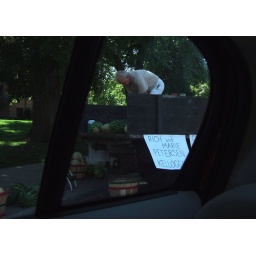
Farmers Market in Red Wing: A bunch of pickup trucks with fruit in the back and on the hood.